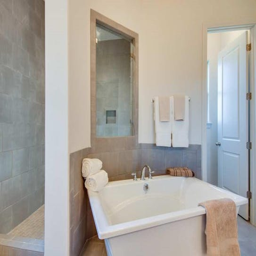
the master bath in the model home